Annie Turnbo Malone

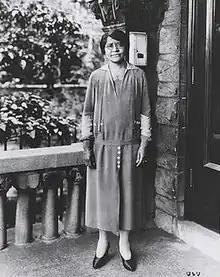
Malone

On April 28, 1914, Annie Turnbo married Aaron Eugene Malone, a former teacher and religious book salesman.